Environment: real
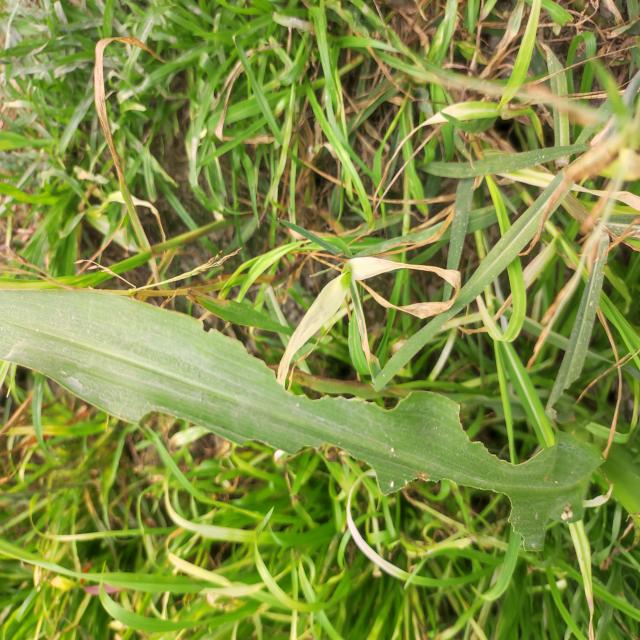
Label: fall_armyworm